Emmanuel Clottey

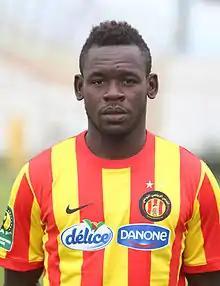

Emmanuel Atukwei Clottey (born 30 August 1987) is a Ghanaian professional footballer, who currently plays for Accra Great Olympics F.C. and the Ghana national team.